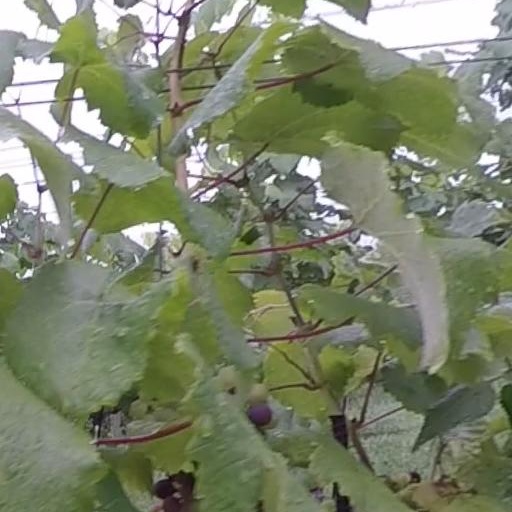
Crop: grape